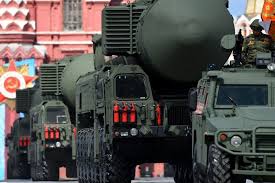
Label: Air Defense